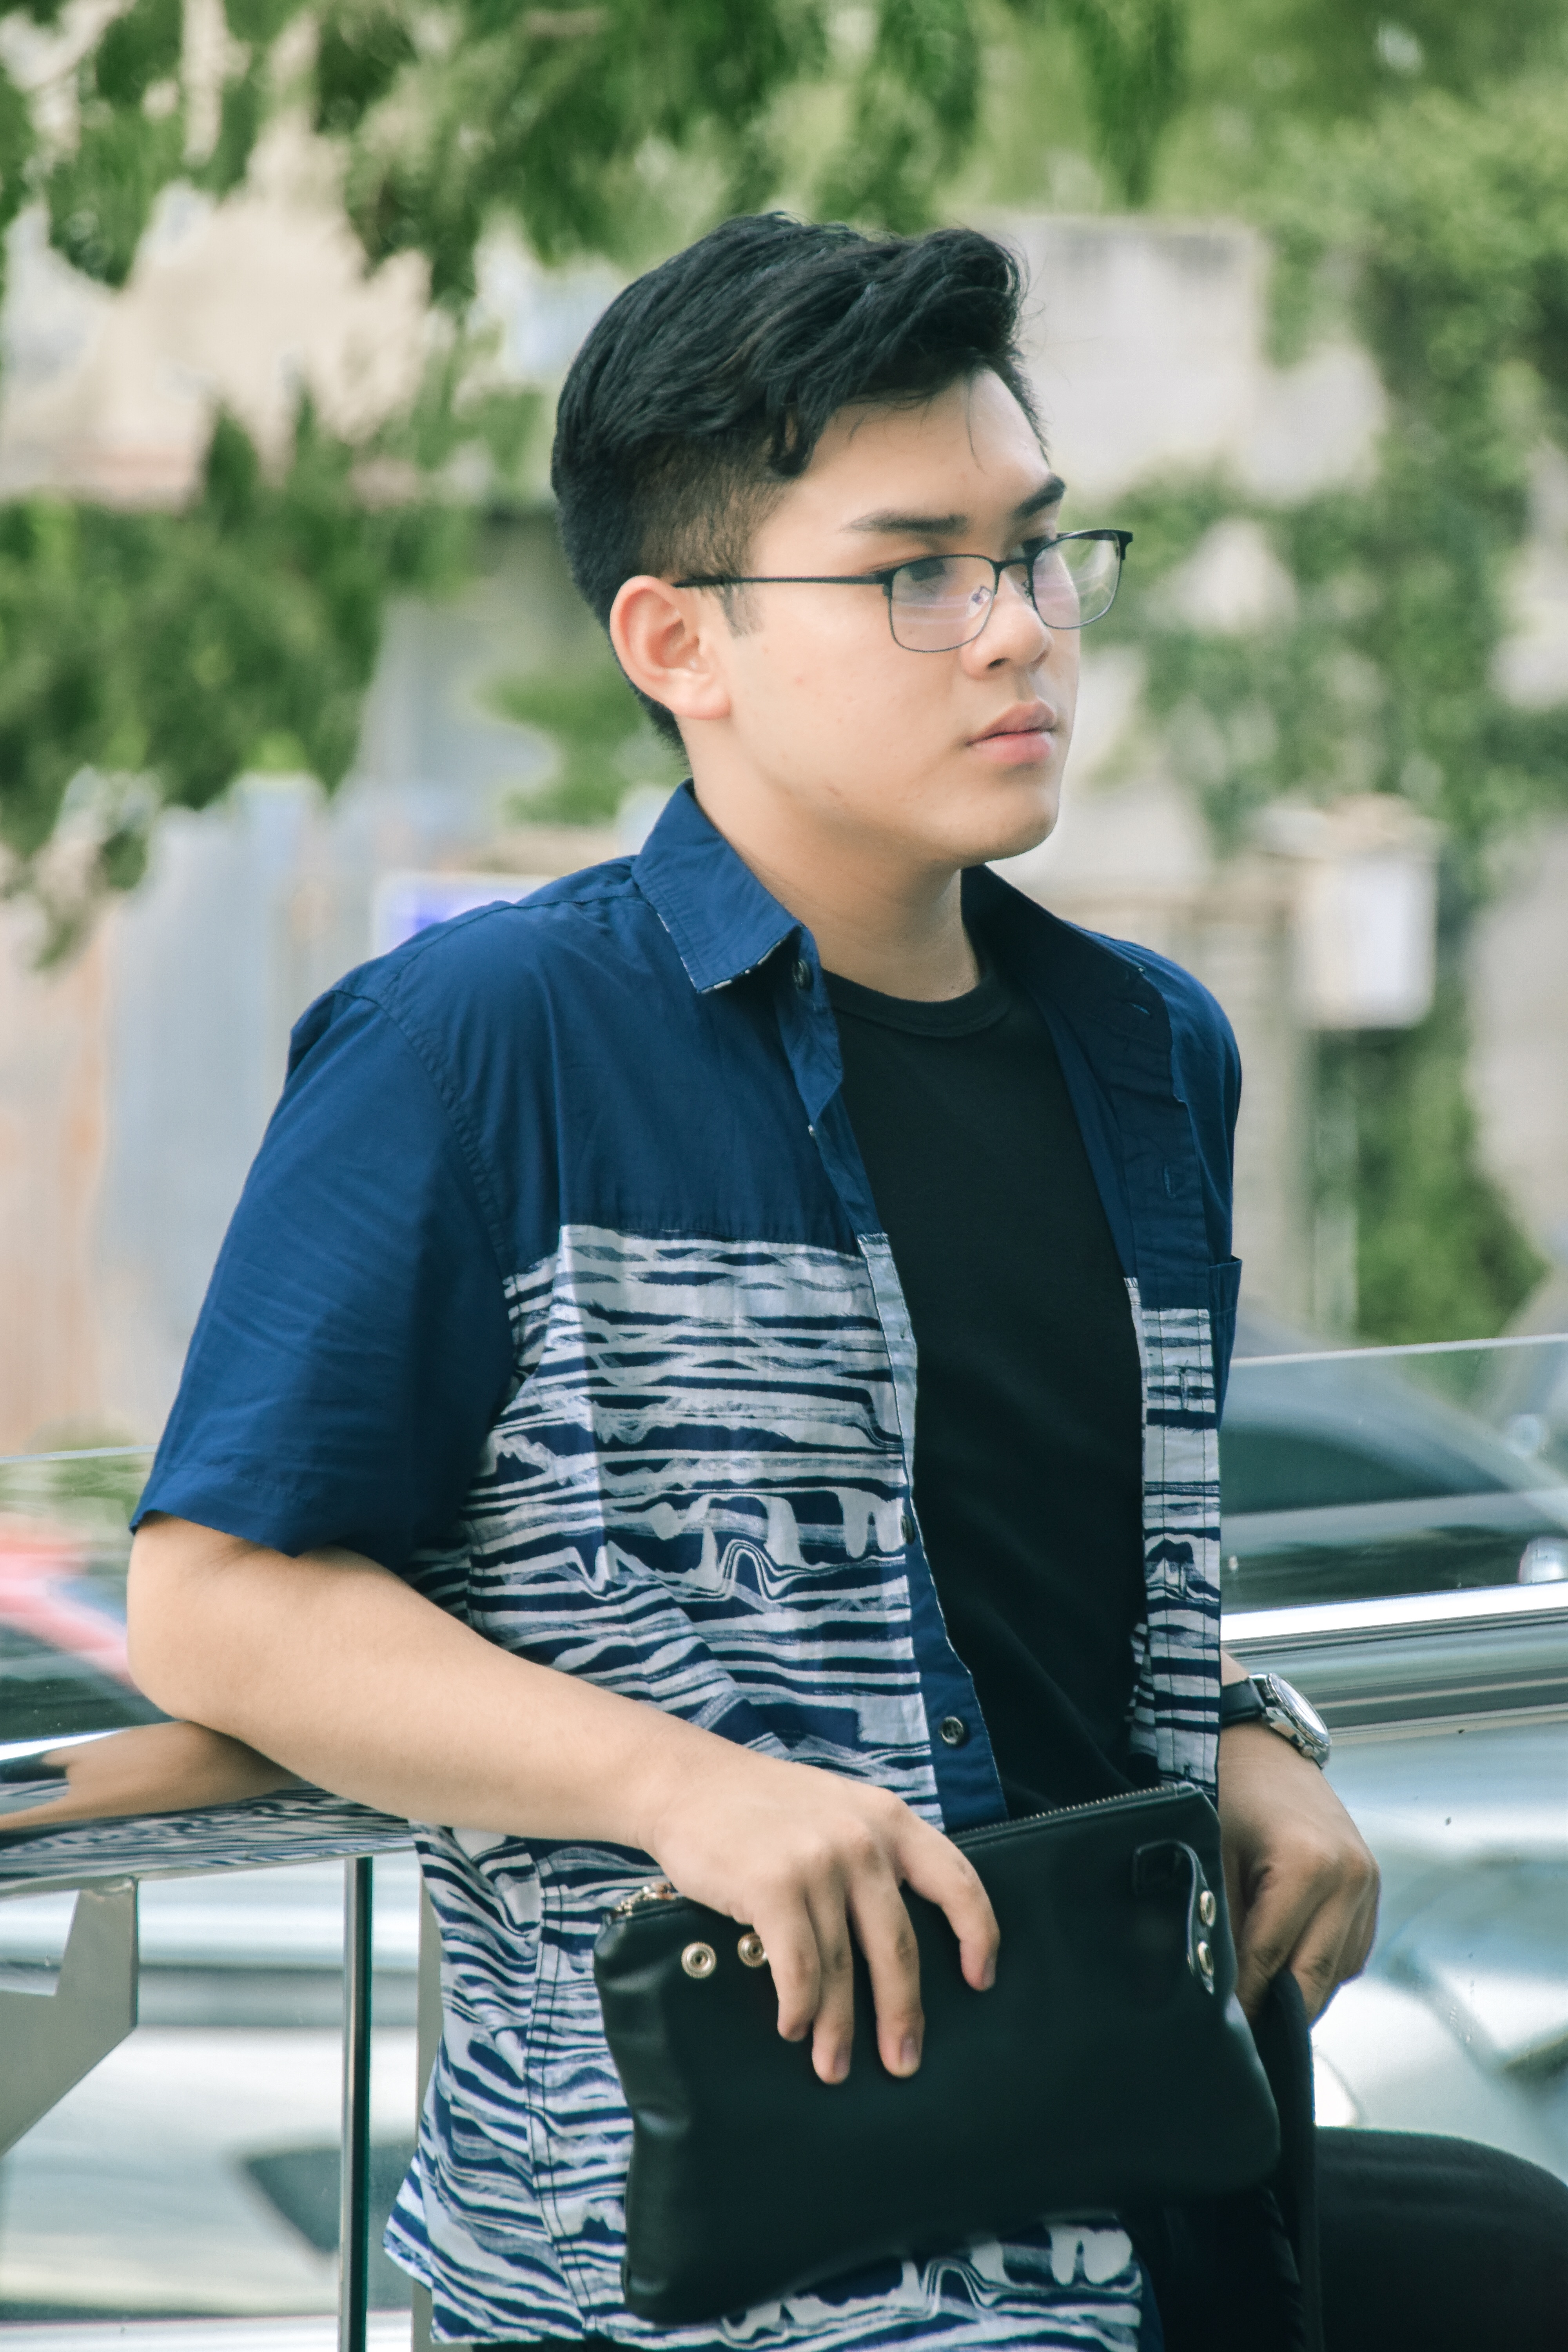
male, portrait, model, sitting, fashion, clothing, hairstyle, dress, beauty, photo shoot, portrait photography, human positions